Kyle Larson

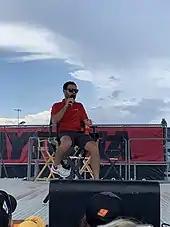
Larson during the Fanzone at Daytona International Speedway on July 5, 2019

Before the start of the 2019 season, Larson lost his primary sponsor DC Solar, whose headquarters had been raided by the FBI on December 18, 2018. Larson started the season with a 7th-place finish at the 2019 Daytona 500. At Atlanta, Larson led over 100 laps before he was penalized for speeding on pit road which sent him to the back of the field and finished in 12th. On February 26, 2019, Larson sparked controversy on the NBC Sports segment "Splash & Go!" with host Rick Allen when he jokingly implied that Hendrick Motorsports starts "cheating and finding some speed" a couple of months into the start of a season. Larson later apologized to Rick Hendrick for his comments.